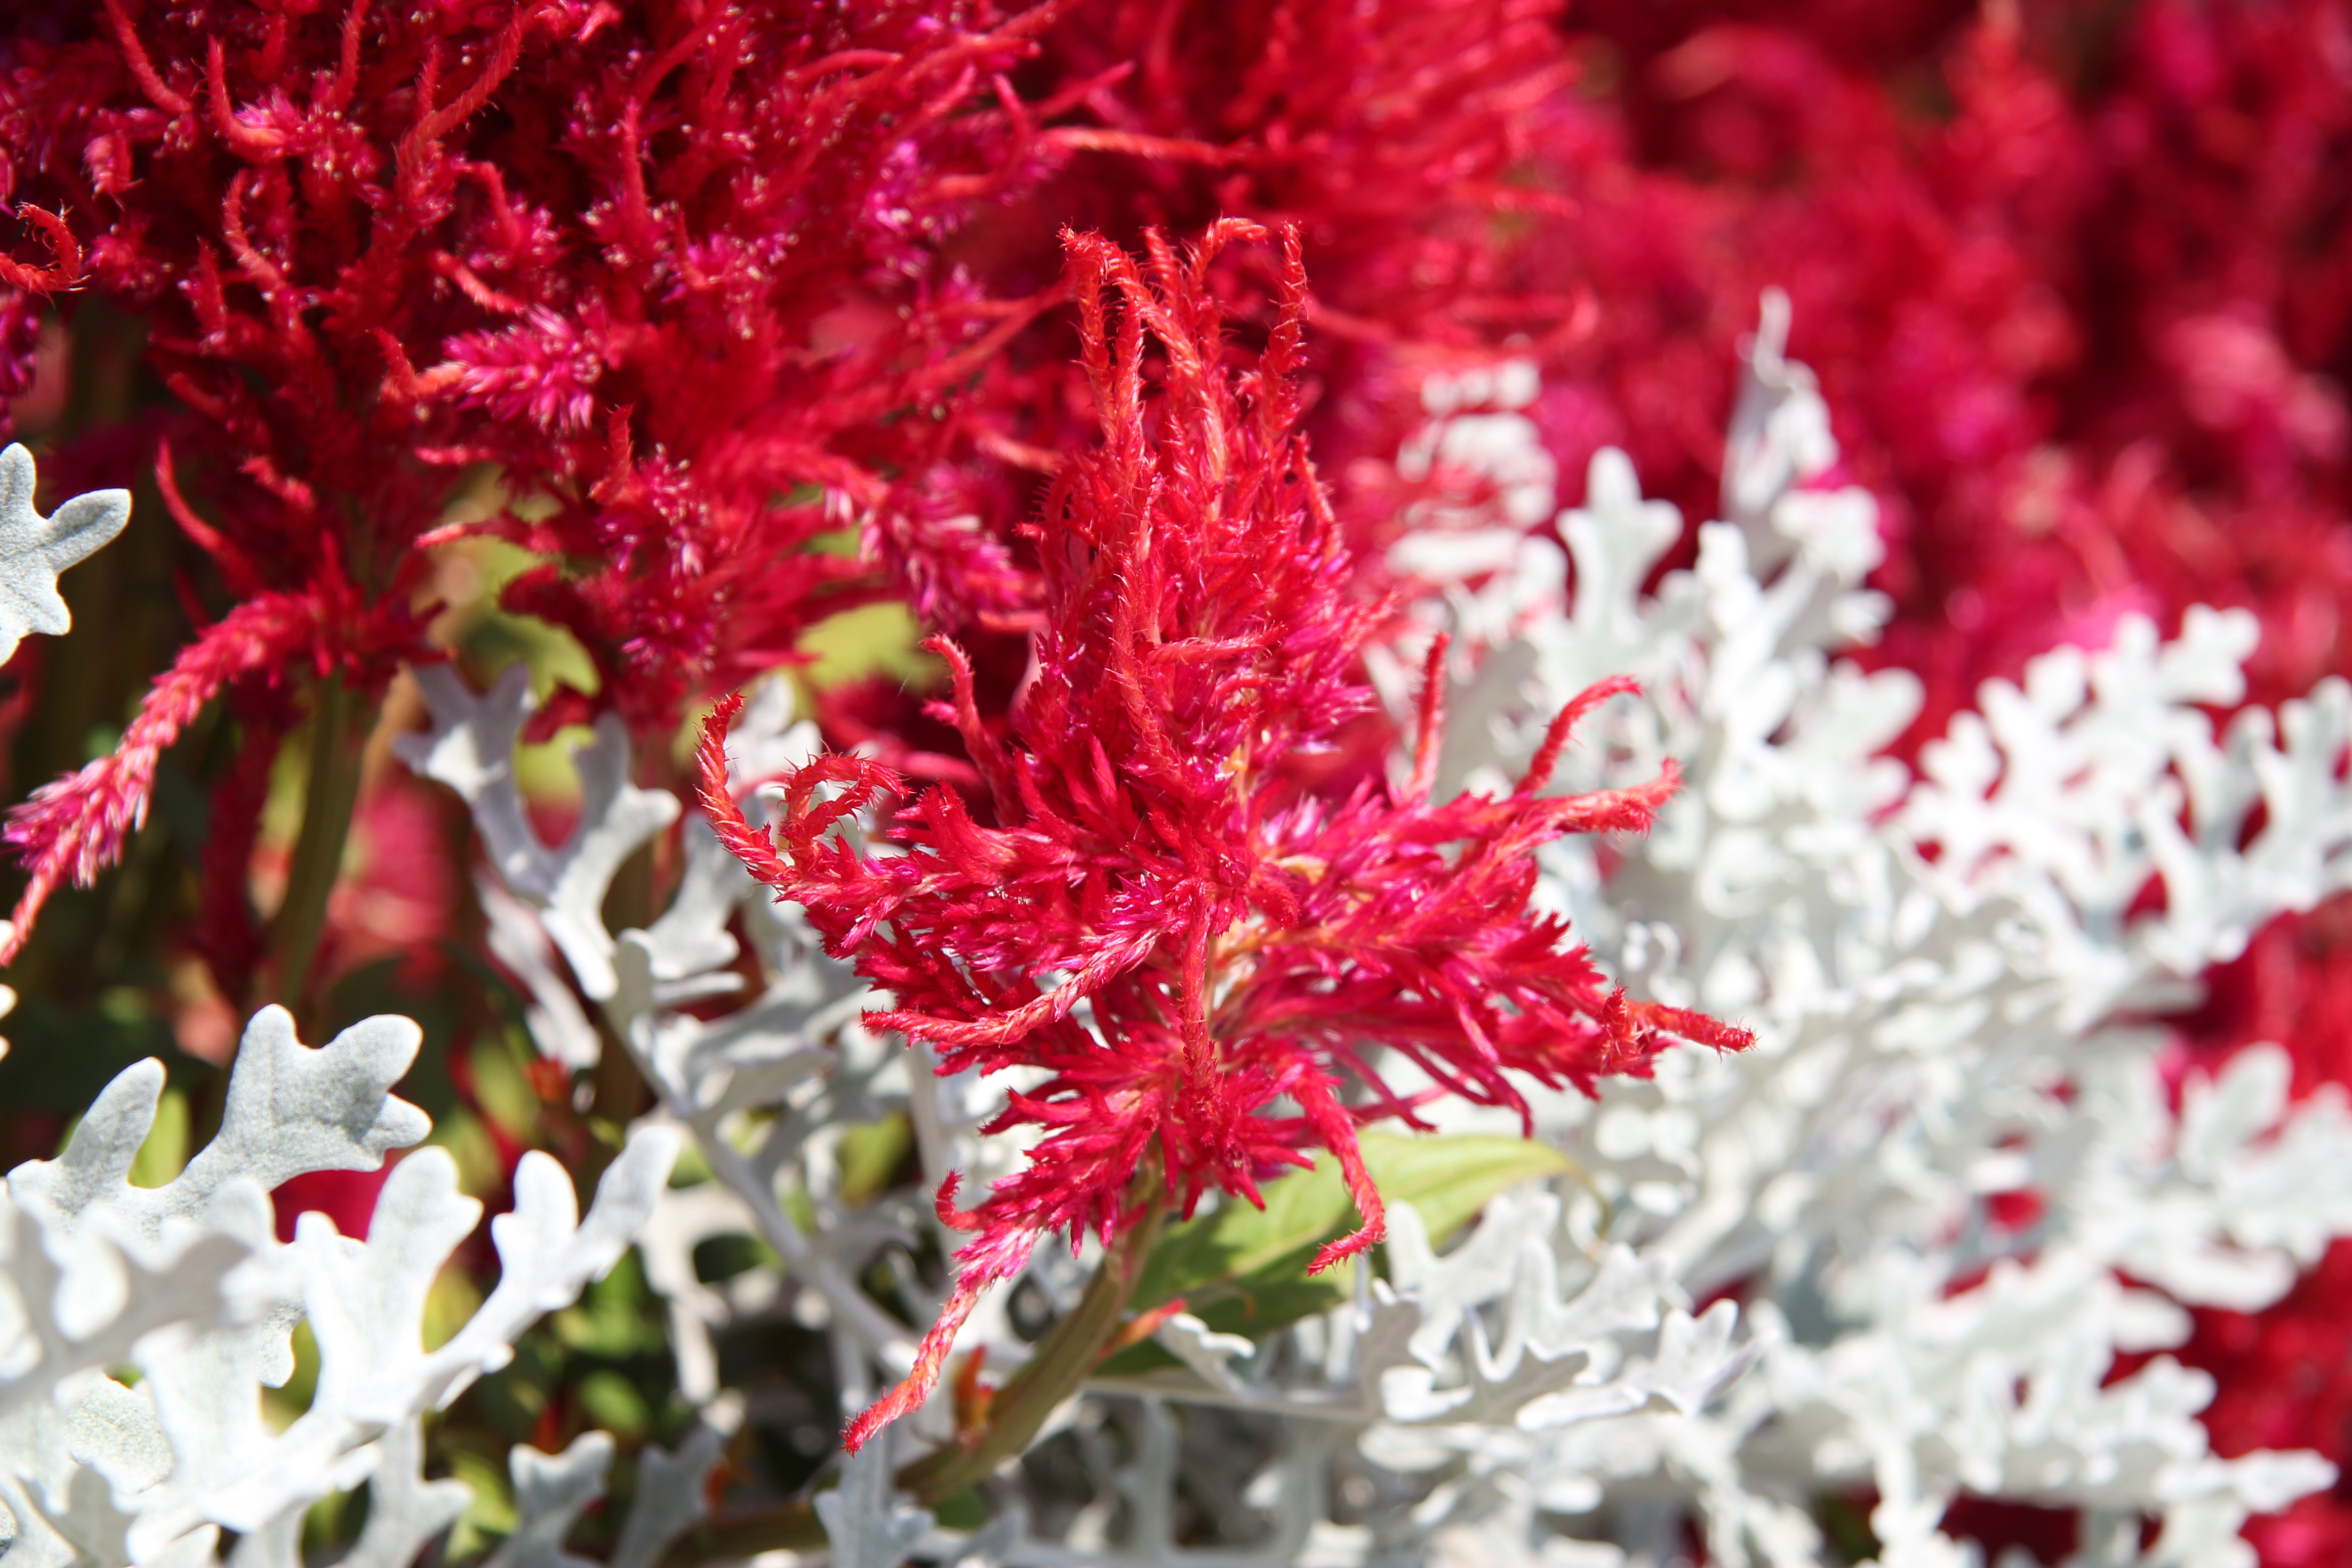
nature, blossom, plant, leaf, flower, petal, red, pink, flora, flowers, shrub, gardens, macro photography, astilbe, dusty miller, flowering plant, land plant